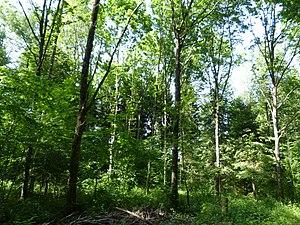
Chênaie dans le Bois Neuf à Étagnières.
L'ensemble des forêts de Suisse couvre 1,3 million d'hectares soit 32 % de la surface du pays en 2012. Les régions de Suisse les plus boisées sont les massifs du Jura et du sud des Alpes.